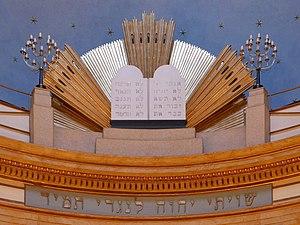
Le Stadttempel est la synagogue principale de Vienne. Il se trouve au 4 Seitenstettengasse dans le premier arrondissement viennois, l'Innere Stadt, d'où le nom qu'on lui donne parfois de "Seitenstettentempel". Avant 1938, il était en effet courant, en raison de leur grand nombre, de donner aux synagogues de Vienne le nom de la rue dans laquelle elles se trouvaient.